Price action trading

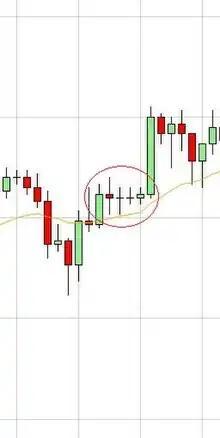
An iii formation - 3 consecutive inside bars.

Most price action traders will ignore outside bars, especially in the middle of trading ranges, wherein they are considered meaningless.